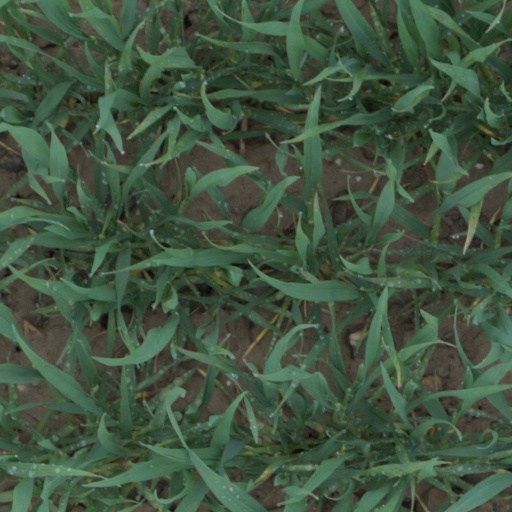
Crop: wheat